Holy Wednesday

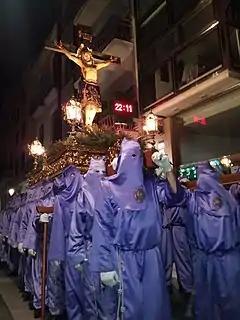
A confraternity of penitents leads a Holy Wednesday procession in Villarreal, Spain (2015)

In Christianity, Holy Wednesday commemorates the Bargain of Judas as a clandestine spy among the disciples. It is also called Spy Wednesday, or Good Wednesday (in Western Christianity), and Great and Holy Wednesday (in Eastern Christianity).